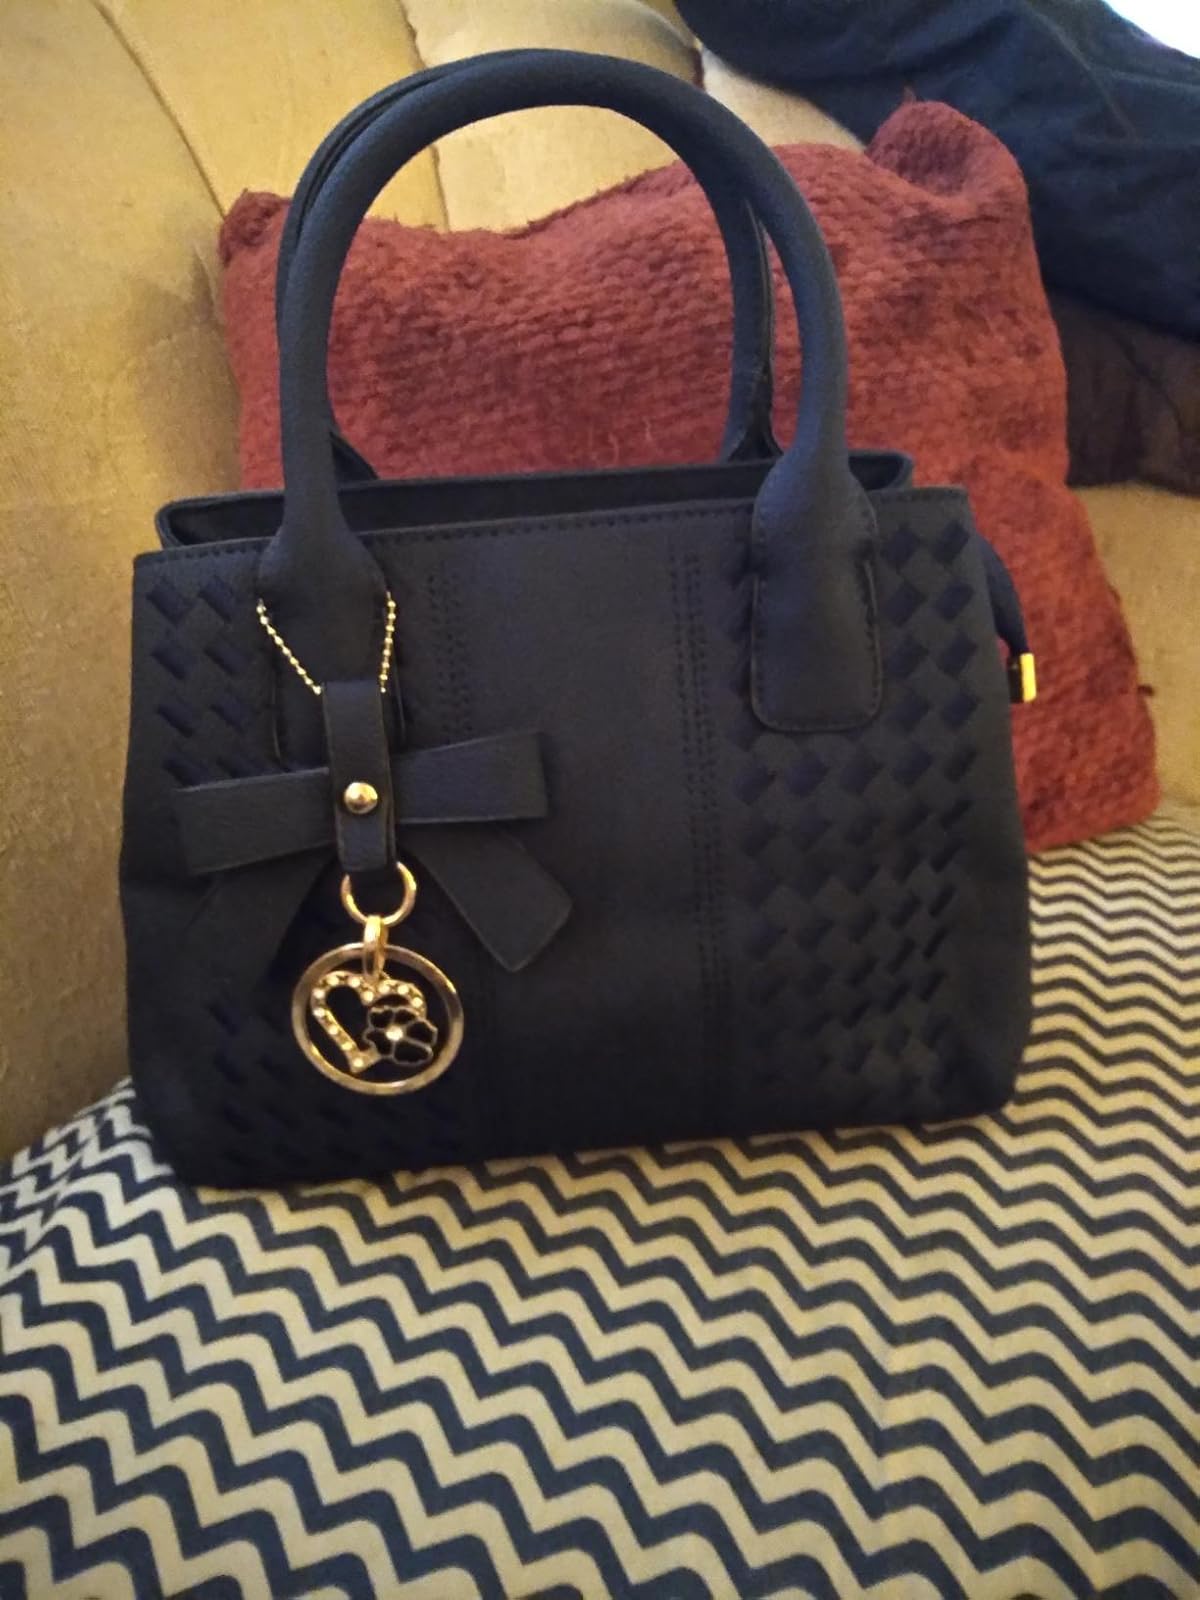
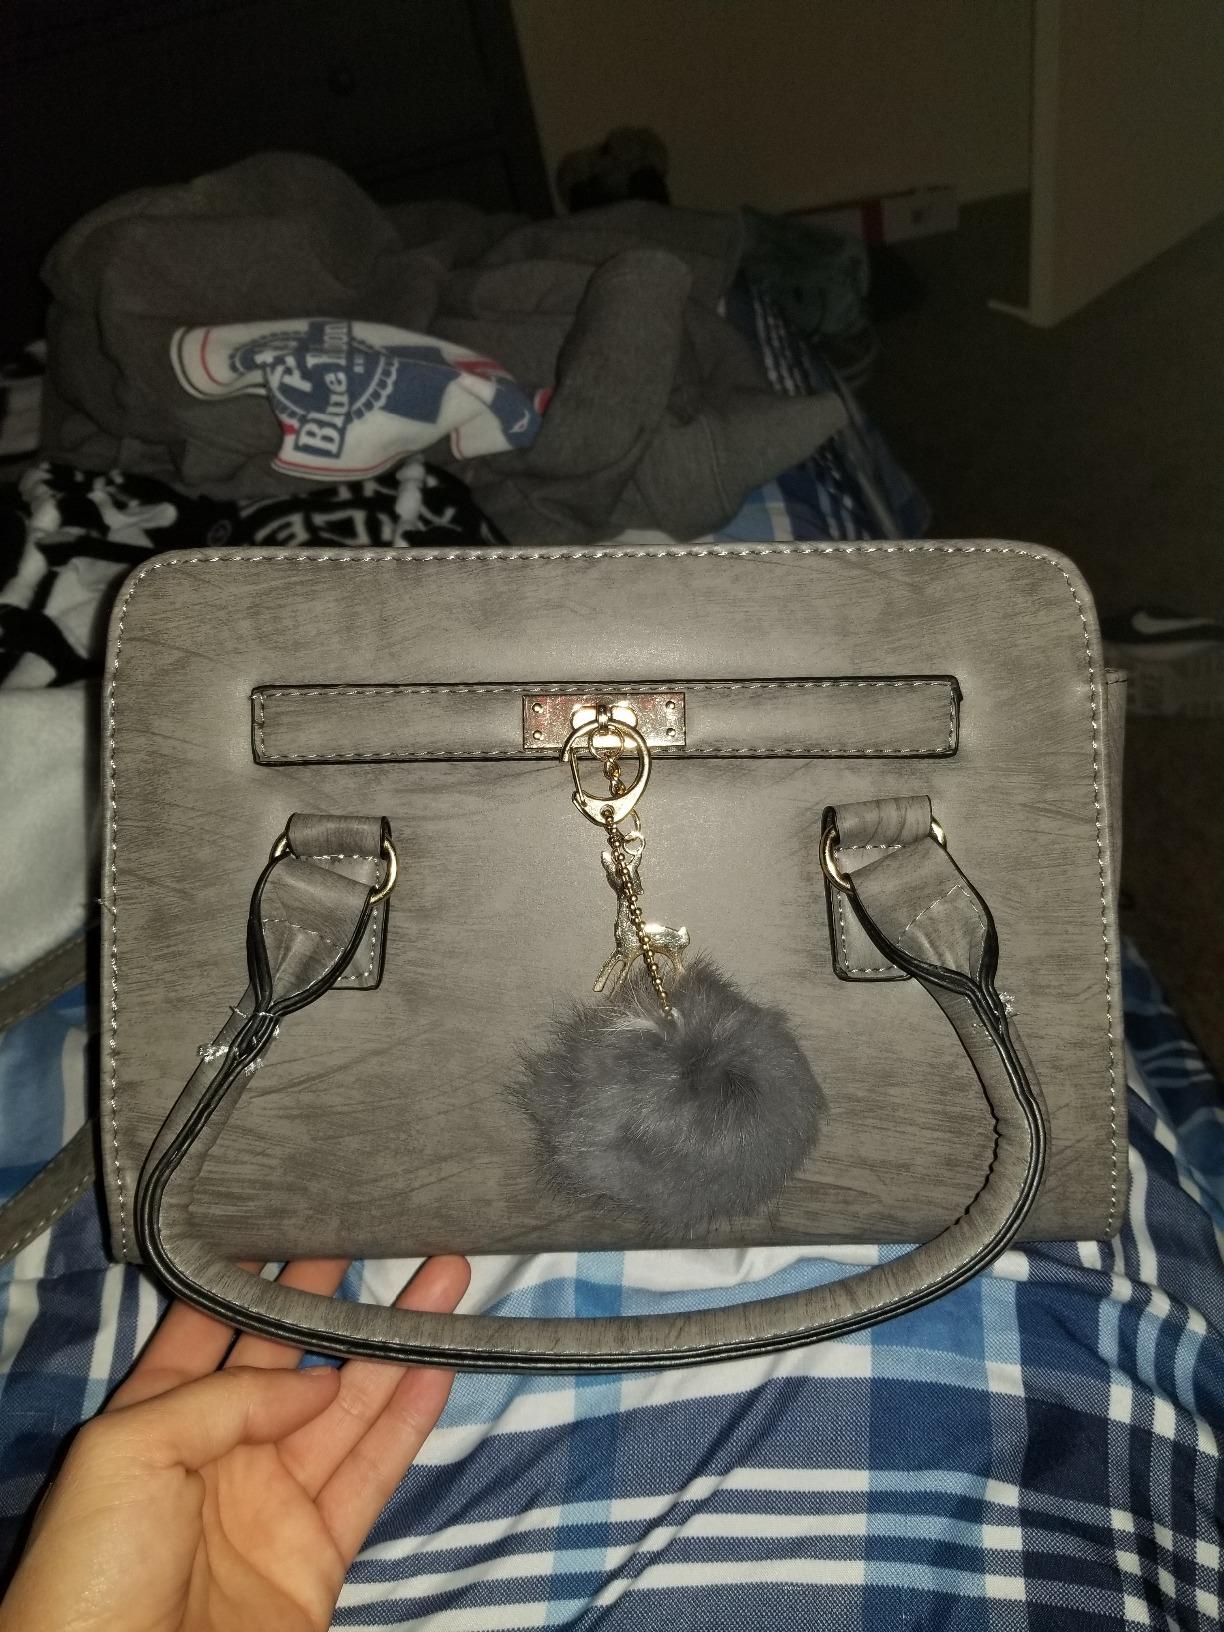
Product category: accessories_handbag
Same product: no